The House of Snails

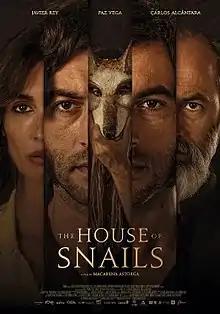
Theatrical release poster

The House of Snails is a 2021 psychological thriller film with rural horror and fantasy elements directed by from a screenplay written by Sandra García Nieto, based on García Nieto's novel "La casa del caracol" which stars Javier Rey alongside Paz Vega and Carlos Alcántara.